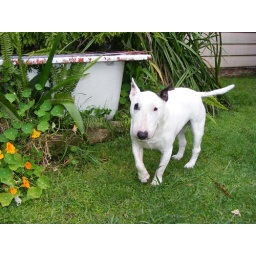
I think she wants to feed the fish in the bath pond